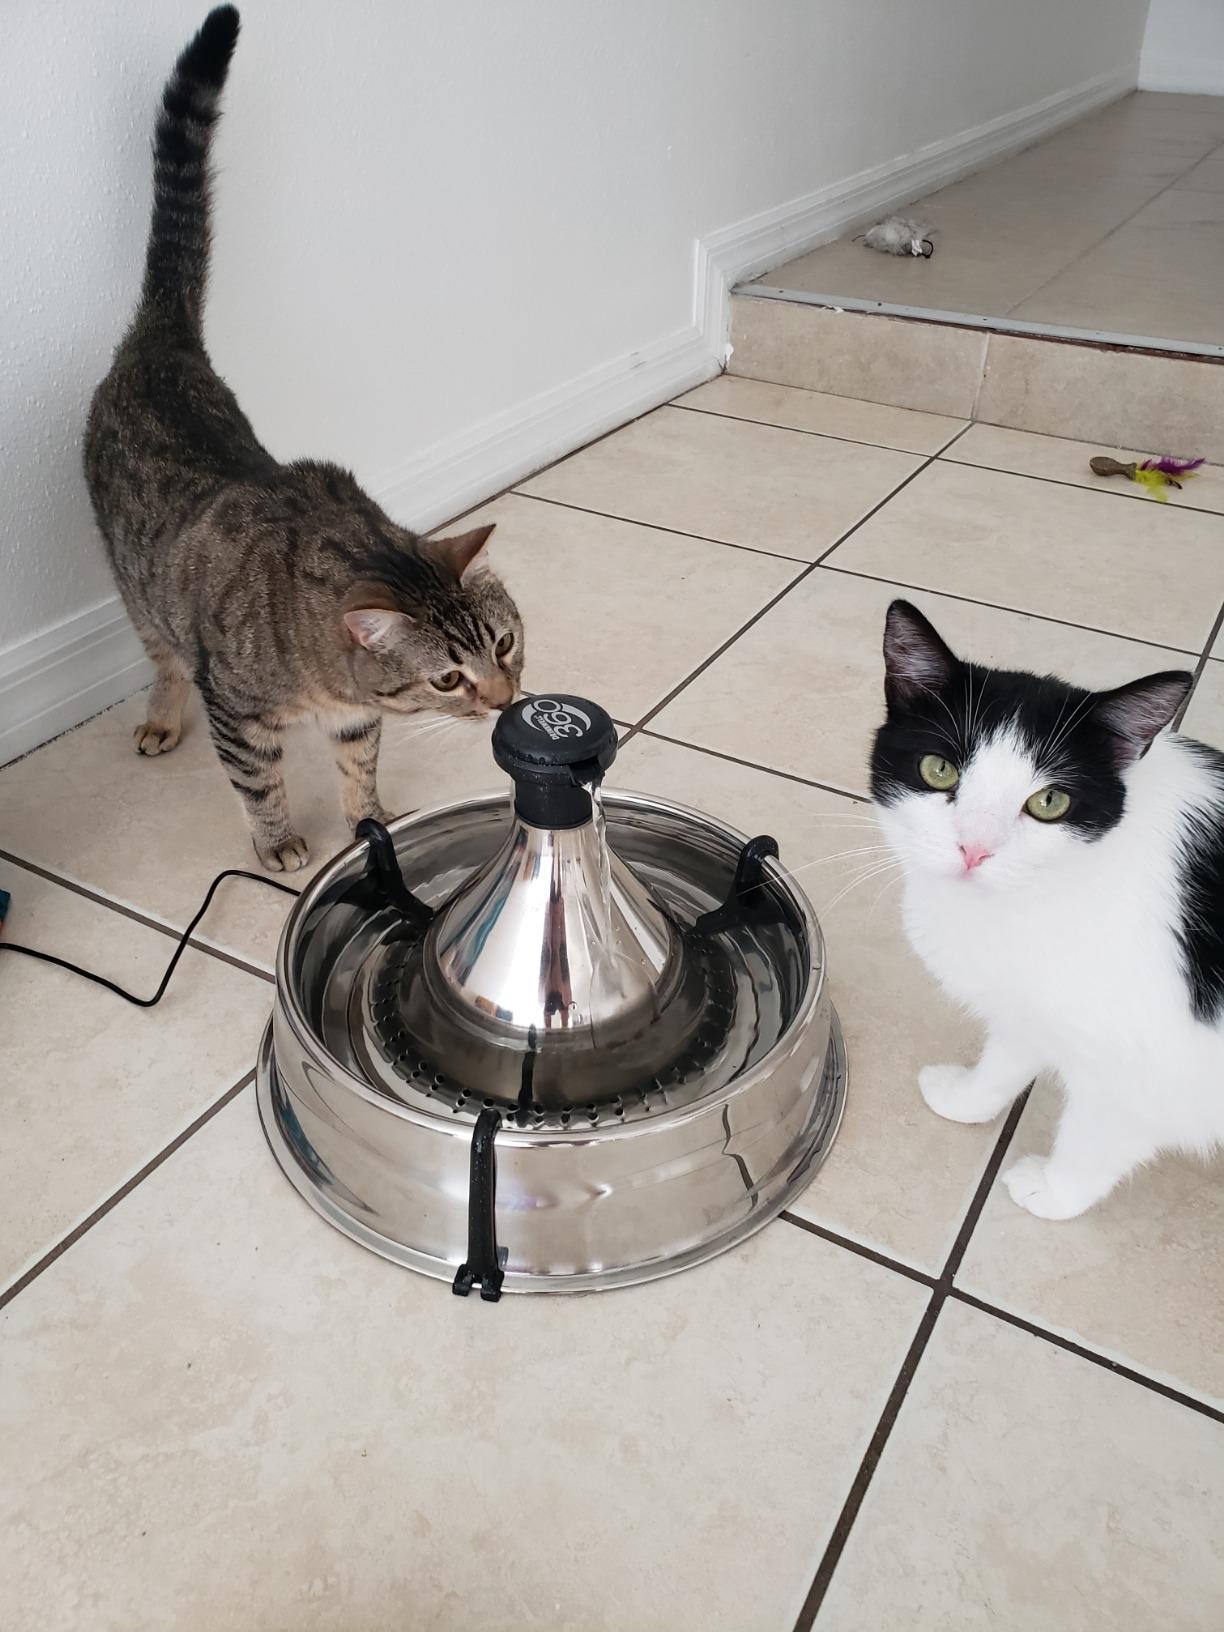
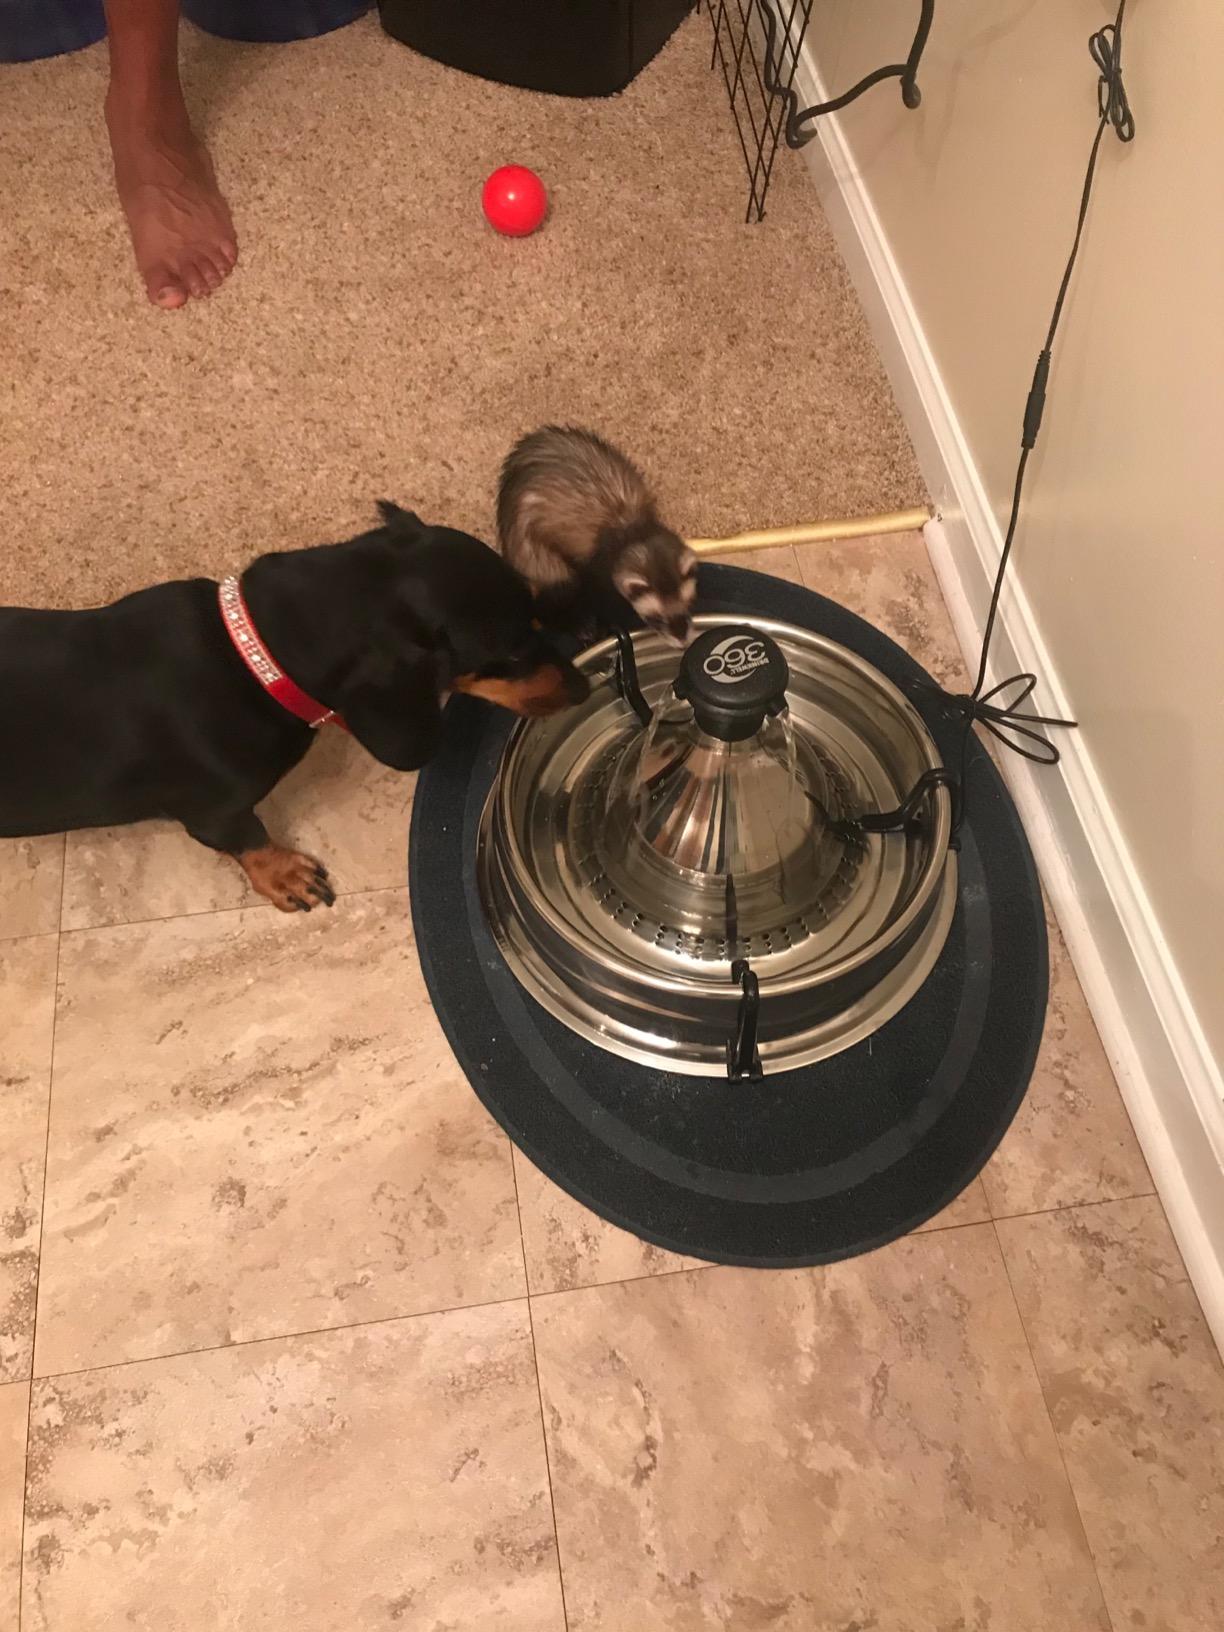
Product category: items_bowl
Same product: yes